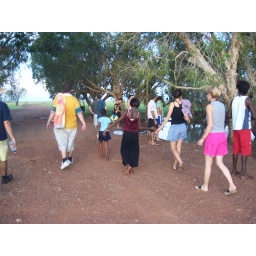
swimming at camballin bridge in snake creek, look at the anxious looks towards the water..............croc watch